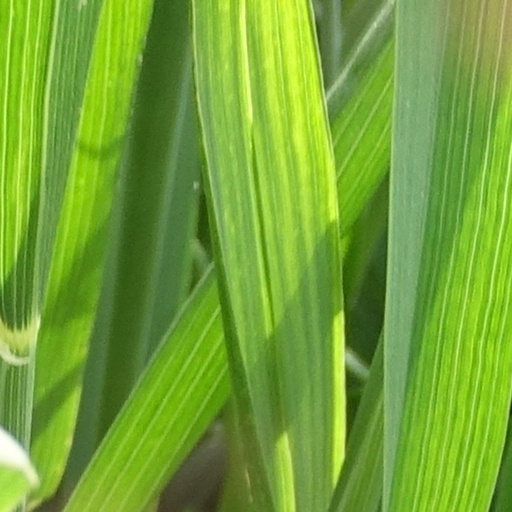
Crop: wheat